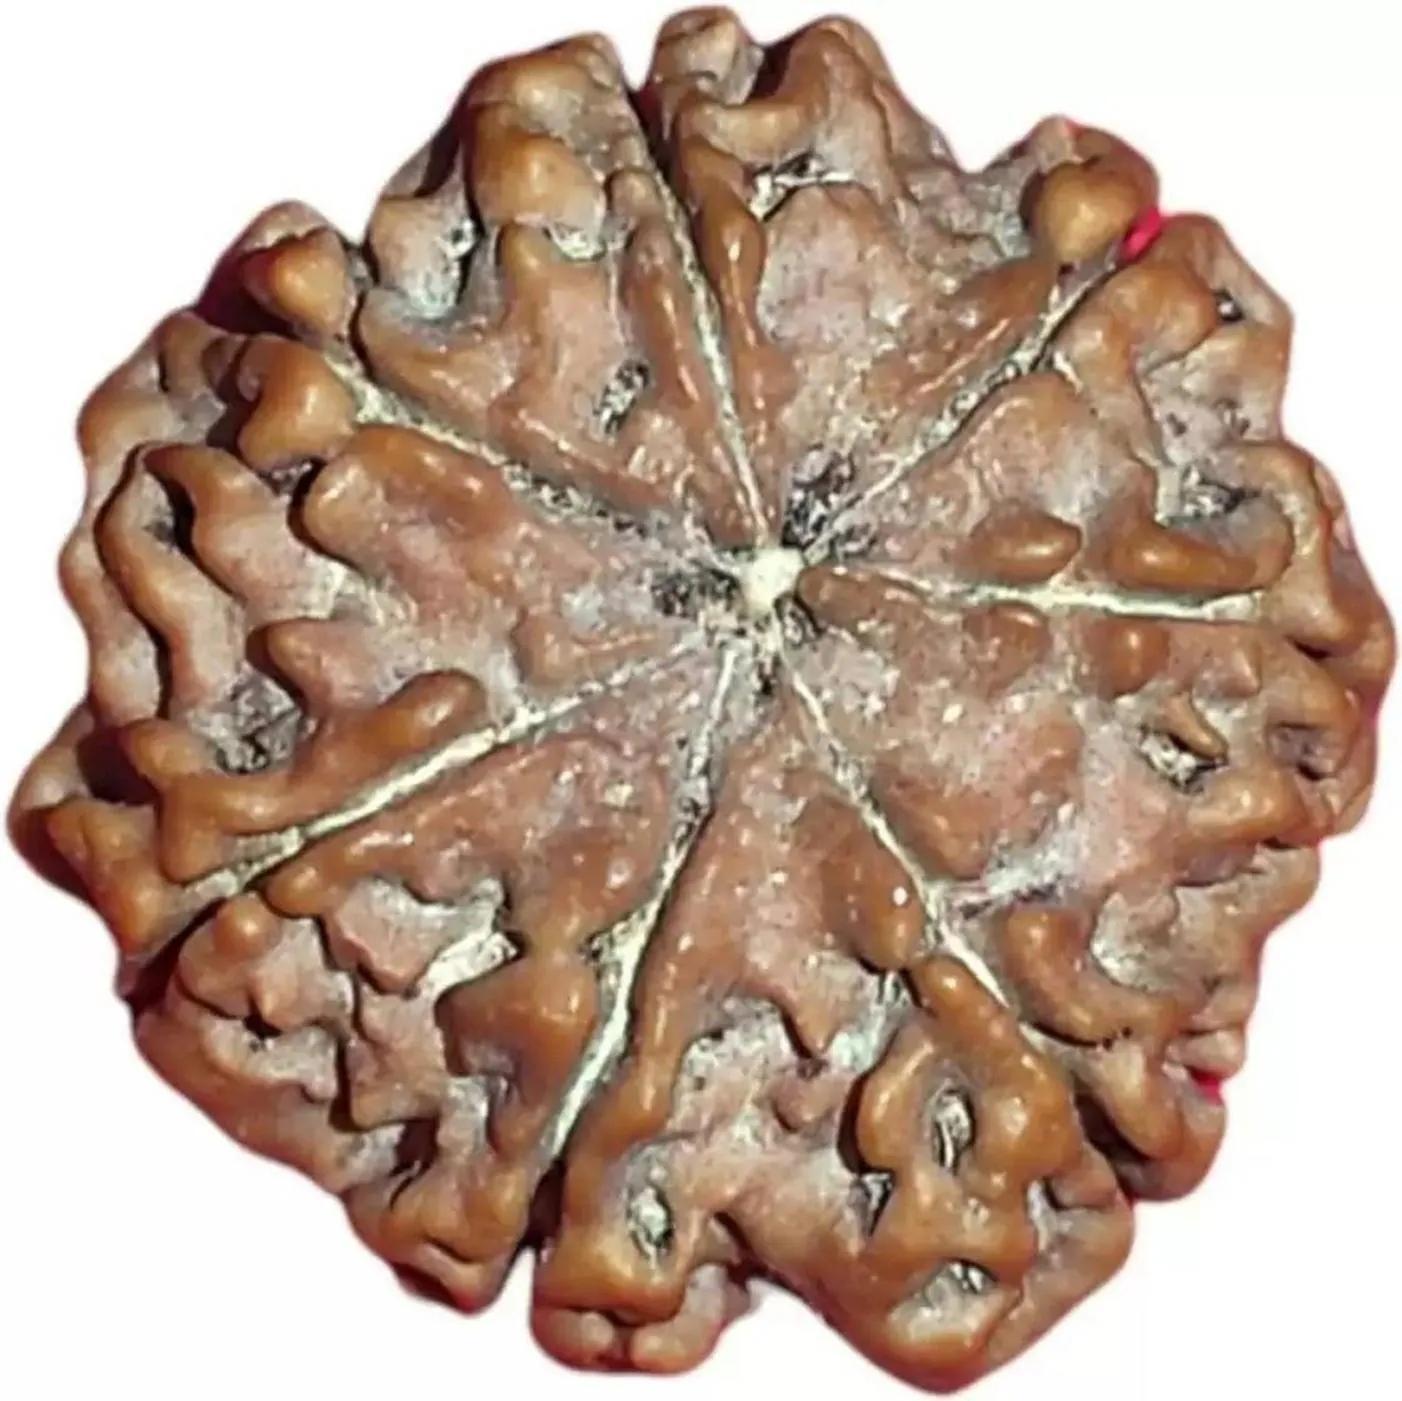
Chopra Gems Wood Unique and Effective Original Seven Mukhi Rudraksh Brown (Men and Women)
Type: Necklaces & Pendants
Brand: Chopra Gems & Jewellery
Price: Rs. 499
Chopra Gems
Features: Type - unique and effective original seven mukhi rudraksh,Color - brown,For men and women
Included: 1 Unique and Effective Original Seven Mukhi Rudraksh